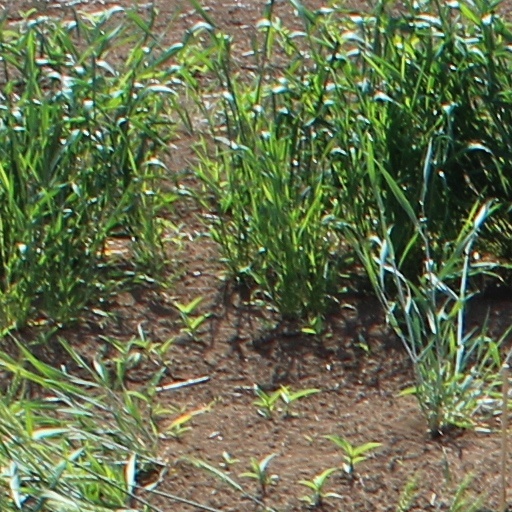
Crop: wheat